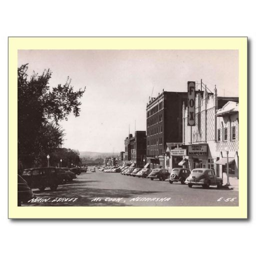
i walked down this street almost every summer of my childhood .